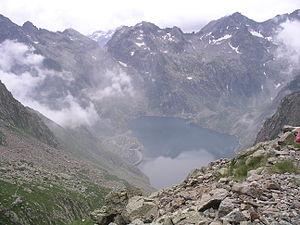
La centrale Luigi Einaudi, connue également comme la centrale supérieure de Gesso, est une centrale hydroélectrique de pompage italienne, dans la vallée du torrent Gesso, sur le territoire de la commune d'Entracque, dans la province de Coni au Piémont.